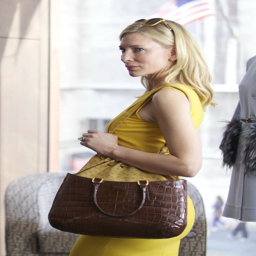
actor in girl is a hot mess but dresses well !